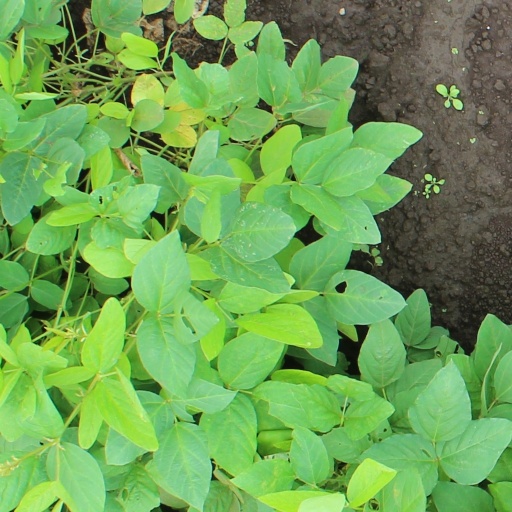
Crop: soybean